Orhei District

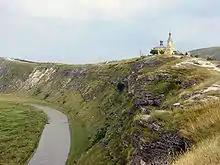
Old Orhei

The district is located in the central part of the Republic of Moldova. Neighboring districts include Rezina (north), Rîbnița and Dubăsari districts (east), Strășeni and Criuleni (south), and Călărași and Telenești (west). The land is divided into several orographic units: